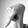
ASL letter: Q